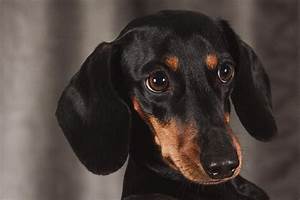
Label: dog